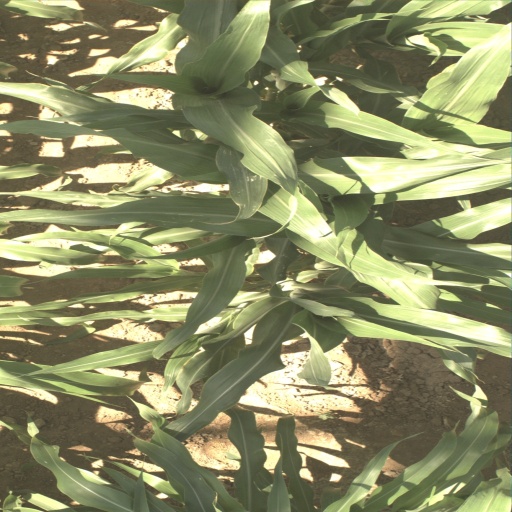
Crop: sorghum